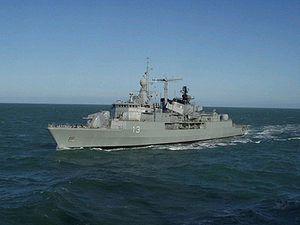
La Classe Meko 360 est une série de navires de guerre développée pour la Marine nigériane et la Marine argentine par Blohm & Voss à Hambourg, de la firme allemande Howaldtswerke-Deutsche Werft conceptrice du destroyer de type MEKO.